2024 Birthday Honours

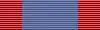
Royal Red Cross ribbon

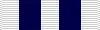
King's Police Medal ribbon

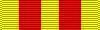
King's Fire Service Medal ribbon

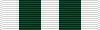
King's Ambulance Service Medal ribbon

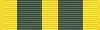
King's Volunteer Reserves Medal ribbon

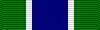
Overseas Territories Police Medal ribbon

The 2024 King's Birthday Honours for Australia were announced on 10 June 2024 by the Governor-General, David Hurley.